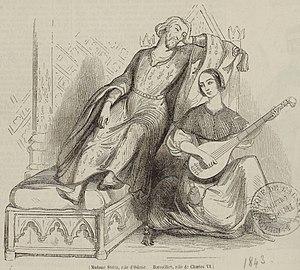
Berceuse d'Odette à l'acte IV de Charles VI, opéra de J.F. Halévy, avec R. Stoltz dans le rôle d'Odette et P. Barroilhet dans celui de Charles VI
Charles VI est un opéra en cinq actes et sept tableaux de Fromental Halévy, sur un livret de Germain et Casimir Delavigne créé à l'Académie royale de musique le 15 mars 1843. Dernier grand succès du compositeur à l'Opéra de Paris, l’œuvre ne s'est pas maintenue au répertoire et on ne compte qu'une production au XXᵉ siècle et une seule représentation au XXIᵉ siècle.